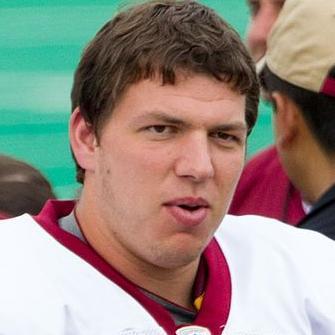
Age: 22